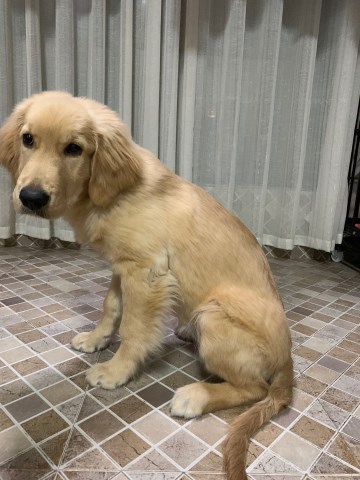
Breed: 5355-n000126-golden_retriever